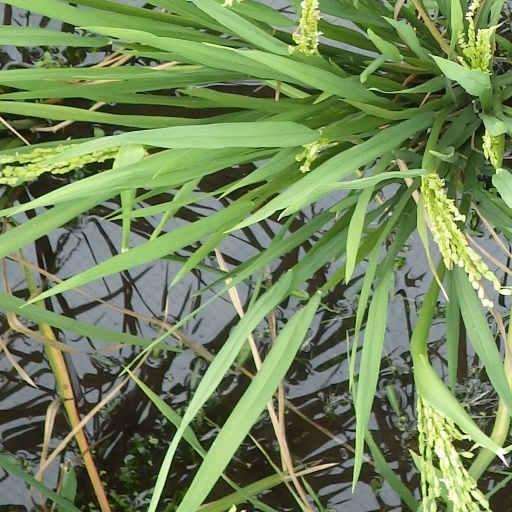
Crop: rice